Governor of Texas

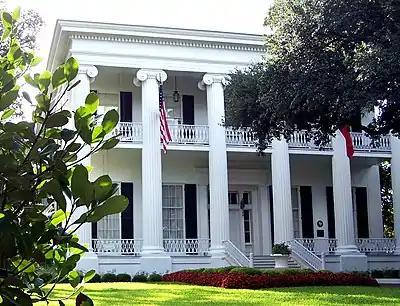
The Texas Governor's Mansion in Austin, Texas.

The official residence of the Texas governor is the Texas Governor's Mansion, in Austin. The mansion was built in 1854 and has been the home of every governor since 1856. It is also one of the official workplaces for the governor.